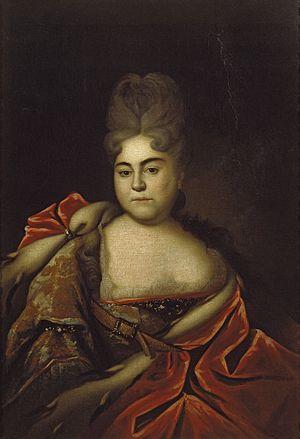
Nathalie Alexeïevna de Russie, née le 22 août 1673 et morte le 18 juin 1716, est la sœur préférée de Pierre le Grand. Elle est la fille d'Alexis Iᵉʳ de Russie et de Nathalie Narychkine.